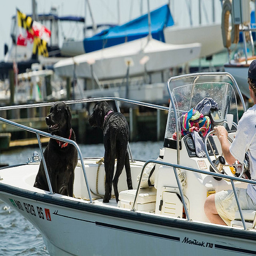
Two black dogs on a boat at the harbor.
Two dogs and a man in a boat on the water
A small boat holds the driver and two black dogs.
Two black dogs sit on the deck of a white boat while a man sits and drives the boat.
Two black dogs in the front of a boat.